Freedom Rally

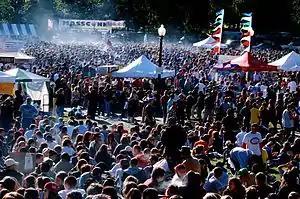
4:20 PM at Freedom Rally 2009

The first Freedom Rally was held in 1989 in North Adams. The second was on the dock beside the USS "Constitution". The third was held in front of the Massachusetts State House on Beacon Street and the fourth, in 1992, was held on Boston Common at the Parkman Bandstand. In 1995, the Freedom Rally moved to its current location across the Common on the Carty Parade Field.